Aaraattu

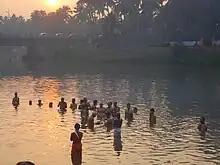
"Ārāttu" at Arattupuzha Pooram

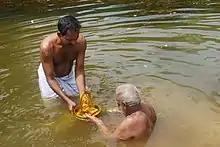
Bathing the idol at an "ārāttu"

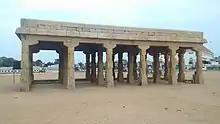
An "ārāttu" mandapam at Shankumugham Beach

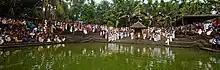
"Ārāttu" at temple tank of Veerabhadra temple, Kasaragod

Ārāttu is an annual ritual performed during Hindu temple festivals in Kerala, India, in which a priest bathe the idol of a deity by dipping it in a river or a temple tank. It is mainly carried out at the end of a temple festival. "Ārāttu" is celebrated twice annually—the spring festival (March - April) and the autumn festival (October - November). A festival normally lasts 10 days.